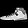
Label: Sneaker